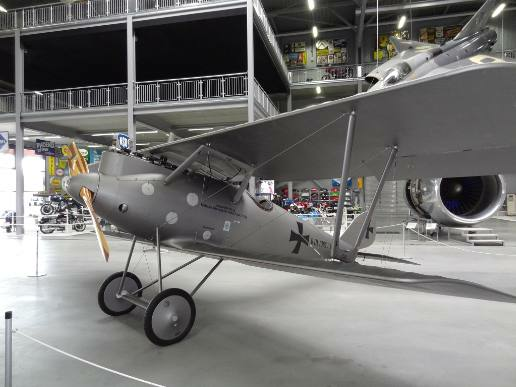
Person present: No